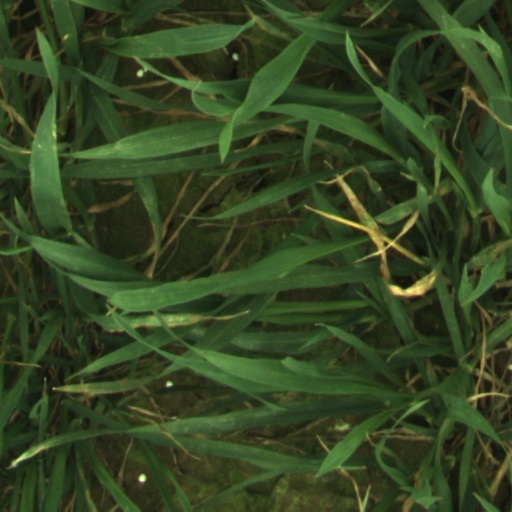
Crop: wheat